Mario Rimoldi Modern Art Museum

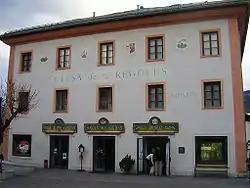
La Ciaṣa de ra Regoles ("House of the Rules") in Cortina d'Ampezzo, Italy.

Mario Rimoldi Modern Art Museum (Museo d'Arte Moderna "Mario Rimoldi") is a contemporary and modern art museum in Cortina d'Ampezzo, Italy. It is one of three museums administered by Le Regole d'Ampezzo, the other two being the Rinaldo Zardini Palaeontology Museum and the Regole of Ampezzo Ethnographic Museum. It opened in 1974 after a donation from Rosa Braun, the widow of Mario Rimoldi. Rimoldi's collection was displayed in 1941, it moved to the Regole d'Ampezzo in 1963, and by 1995, the collection contained 364 works of art. The collection is said to contain some of the most influential Italian art produced between World War I and World War II, and provides a perspective of the modern art movement in Veneto, Italy pre-1940.The museum's permanent exhibition includes works by Filippo De Pisis, Felice Carena, Pio Semeghini, Renato Guttuso, Tullio Garbari, and Massimo Campigli. The museum is also used as a venue for live music performances.